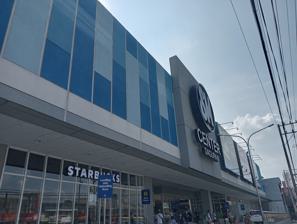
Building: SM Center Dagupan
Country: Philippines
Year built: 2019
Shopping mall in Dagupan, Pangasinan SM Center Dagupan The facade of SM Center Dagupan in June 2024 Location Dagupan , Pangasinan Coordinates 16°02′39.6″N 120°20′37.1″E / 16.044333°N 120.343639°E / 16.044333; 120.343639 Address M.H. Del Pilar, Dagupan , Pangasinan Opening date October 4, 2019 ; 5 years ago ( 2019-10-04 ) Developer SM Prime Holdings Management SM Prime Holdings Owner Henry Sy, Sr. Total retail floor area 23,000 m (75,000 ft) Website SM Center Dagupan SM Center Dagupan is a shopping mall owned and operated by SM Prime Holdings . It is located at M.H. Del Pilar cor. Herrero Road, Dagupan , Pangasinan . It is the third SM Mall in Pangasinan, after SM City Rosales and SM City Urdaneta Central and the first SM Supermall in Dagupan. History This section is empty. You can help by adding to it . ( January 2023 ) References